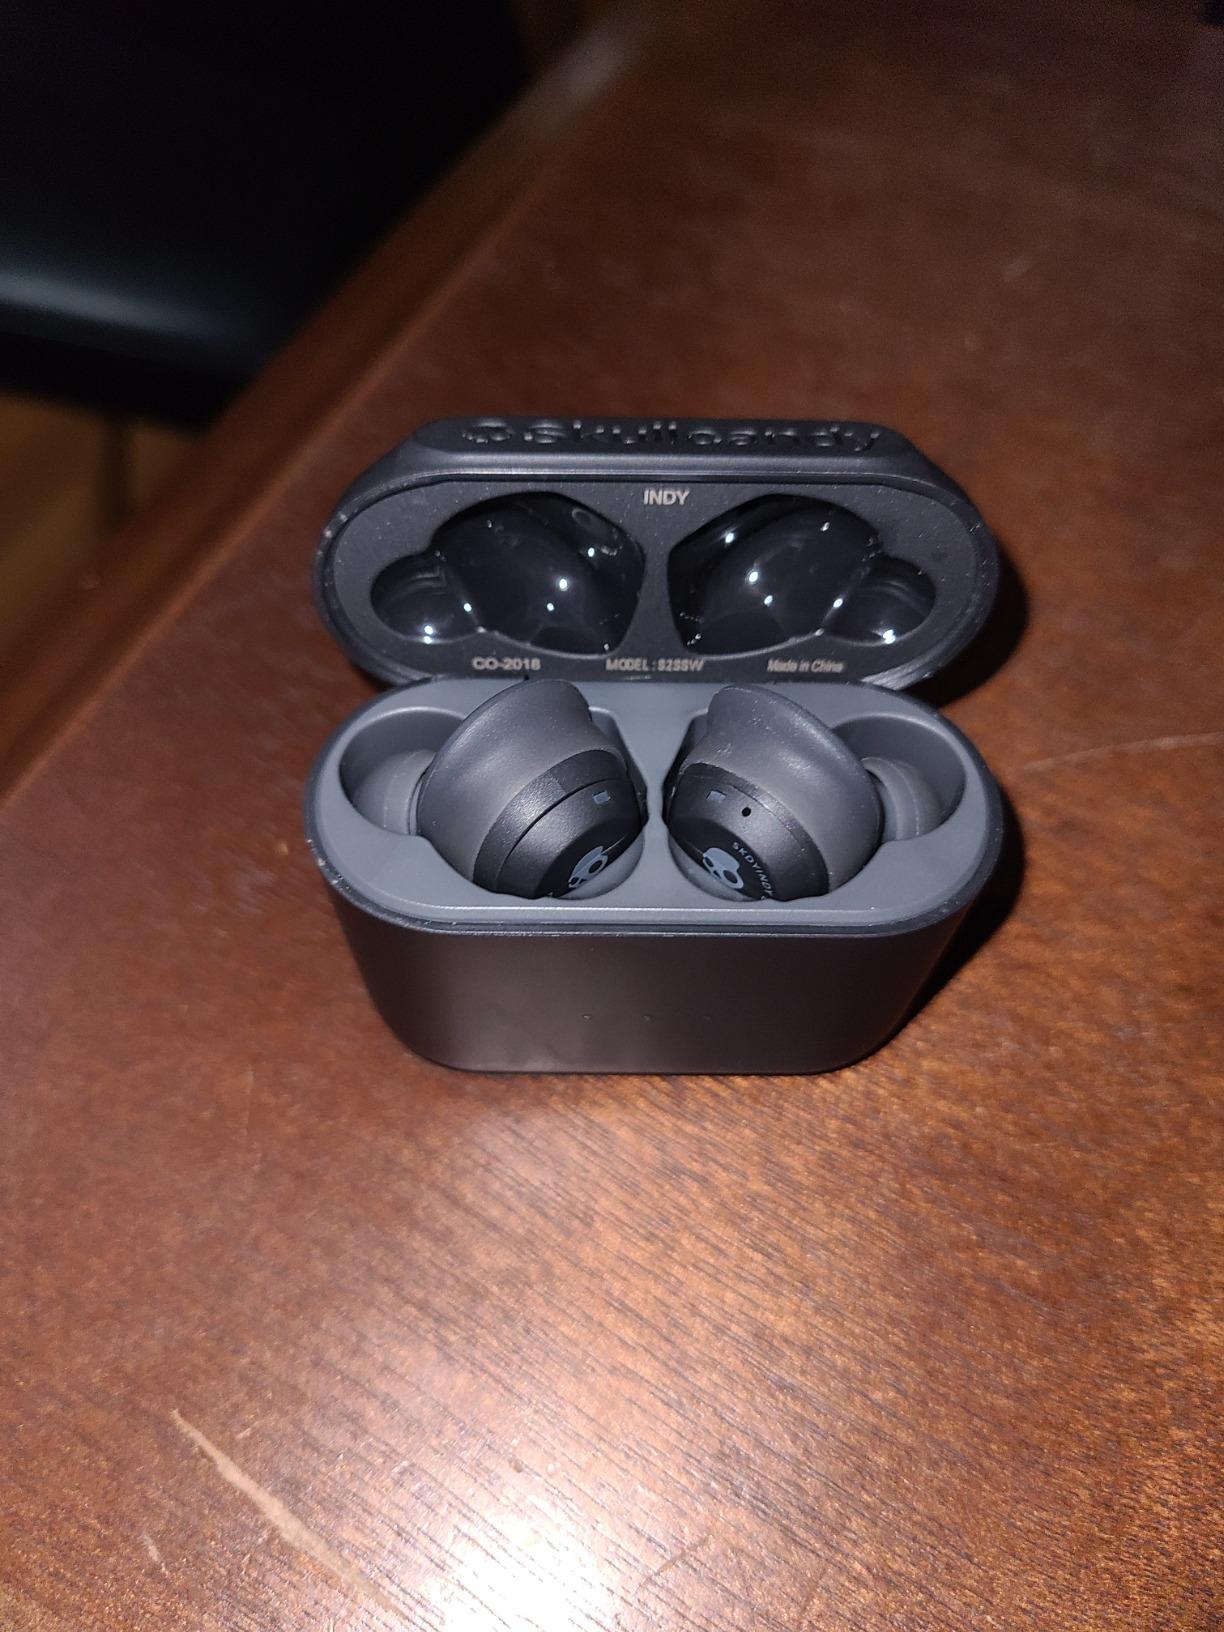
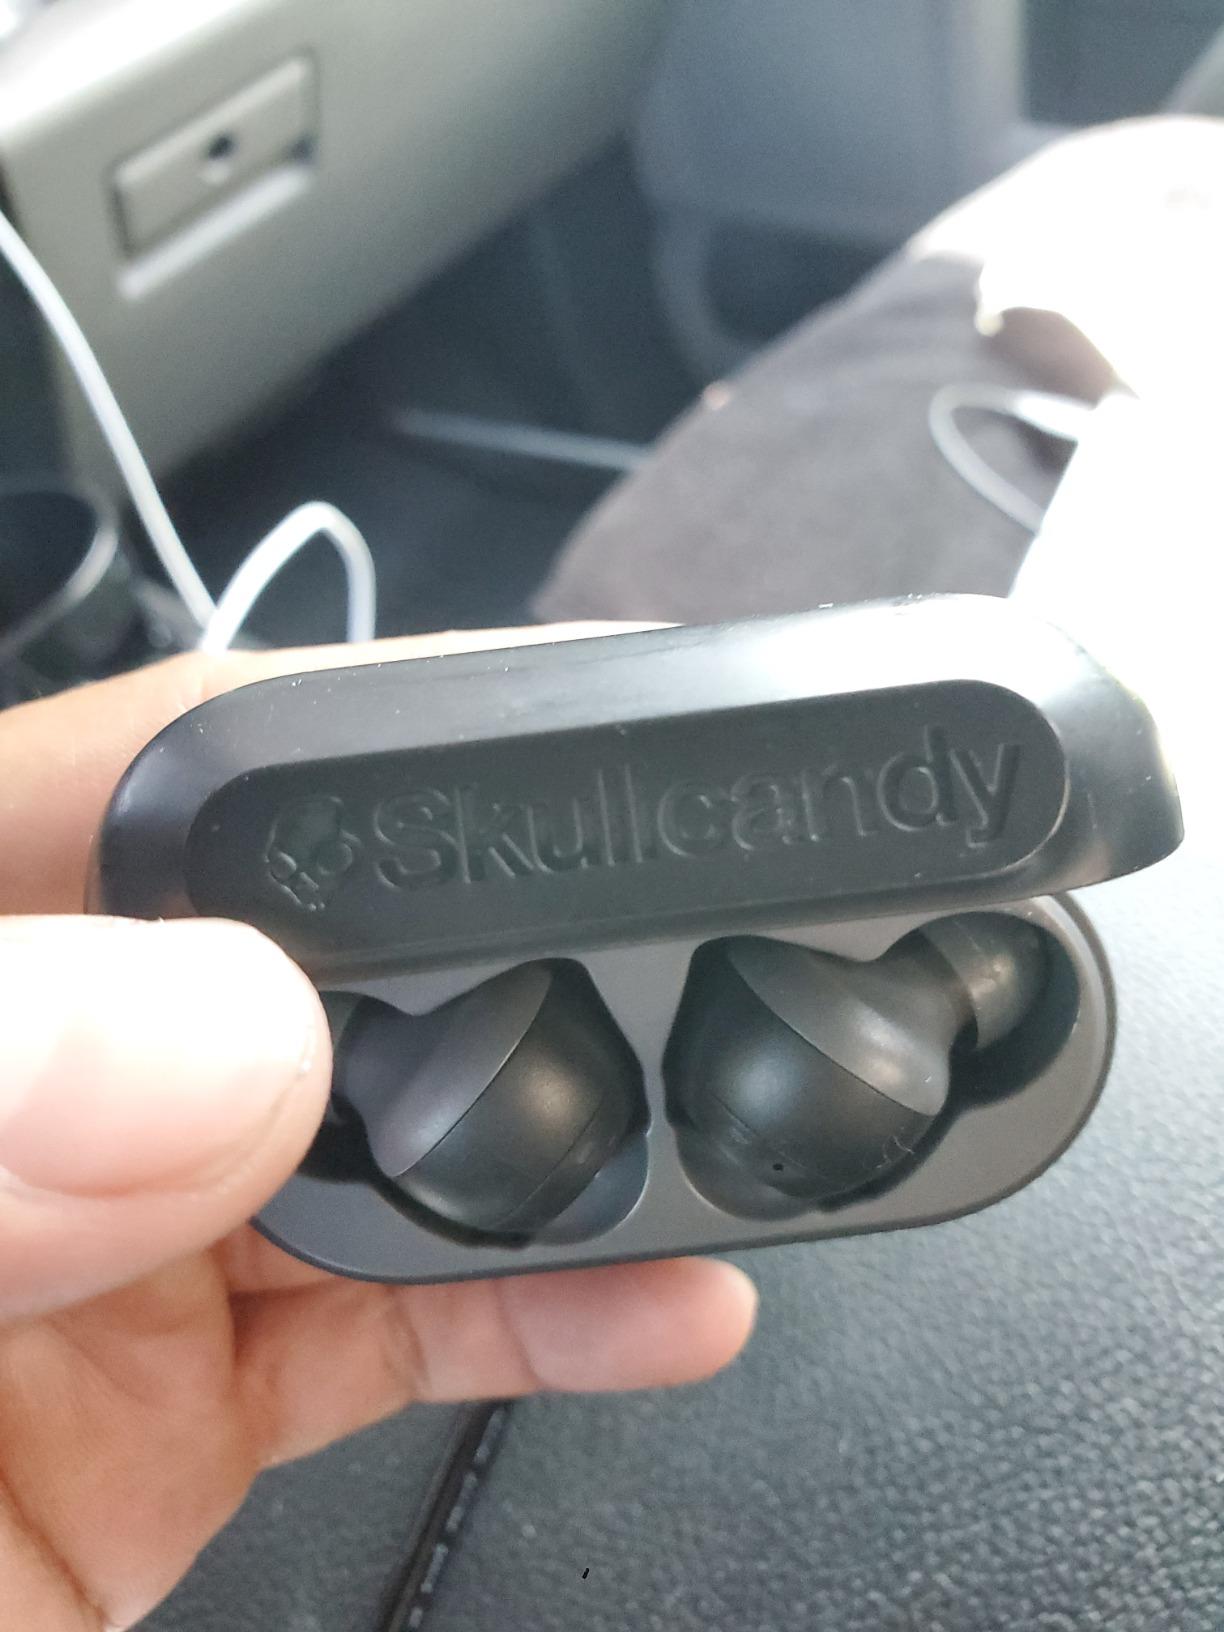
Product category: earbuds
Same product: yes